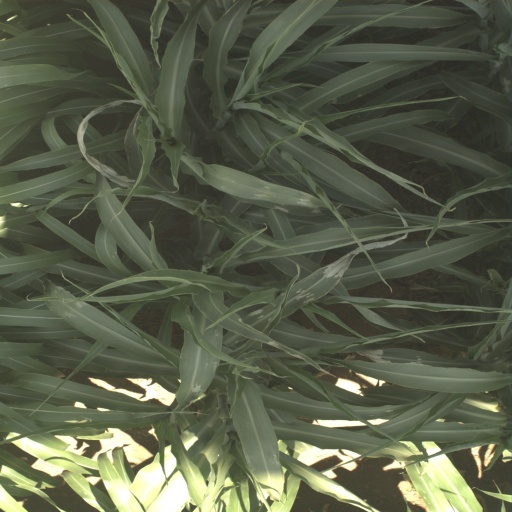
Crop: sorghum